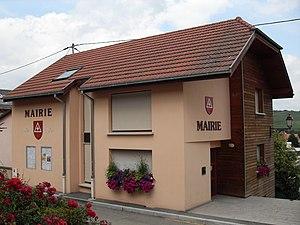
La mairie de Bergholtzzell
Bergholtzzell ou Bergholtz-Zell est une commune française située dans le département du Haut-Rhin, en région Grand Est.